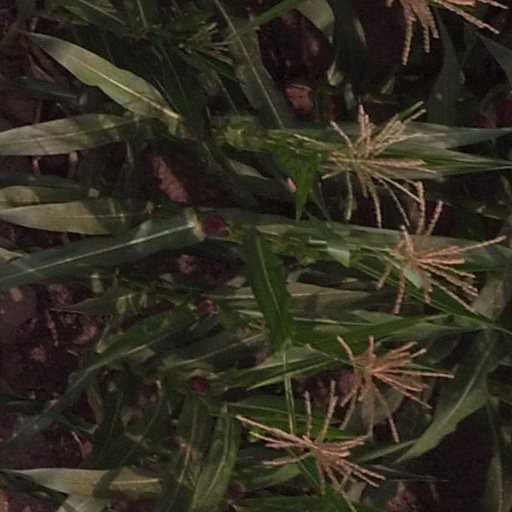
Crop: maize; corn